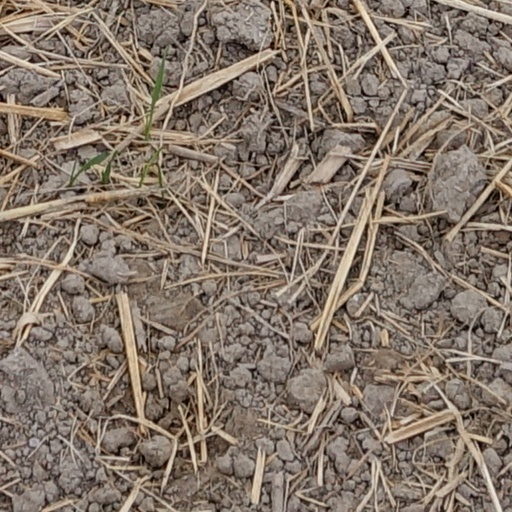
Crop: wheat